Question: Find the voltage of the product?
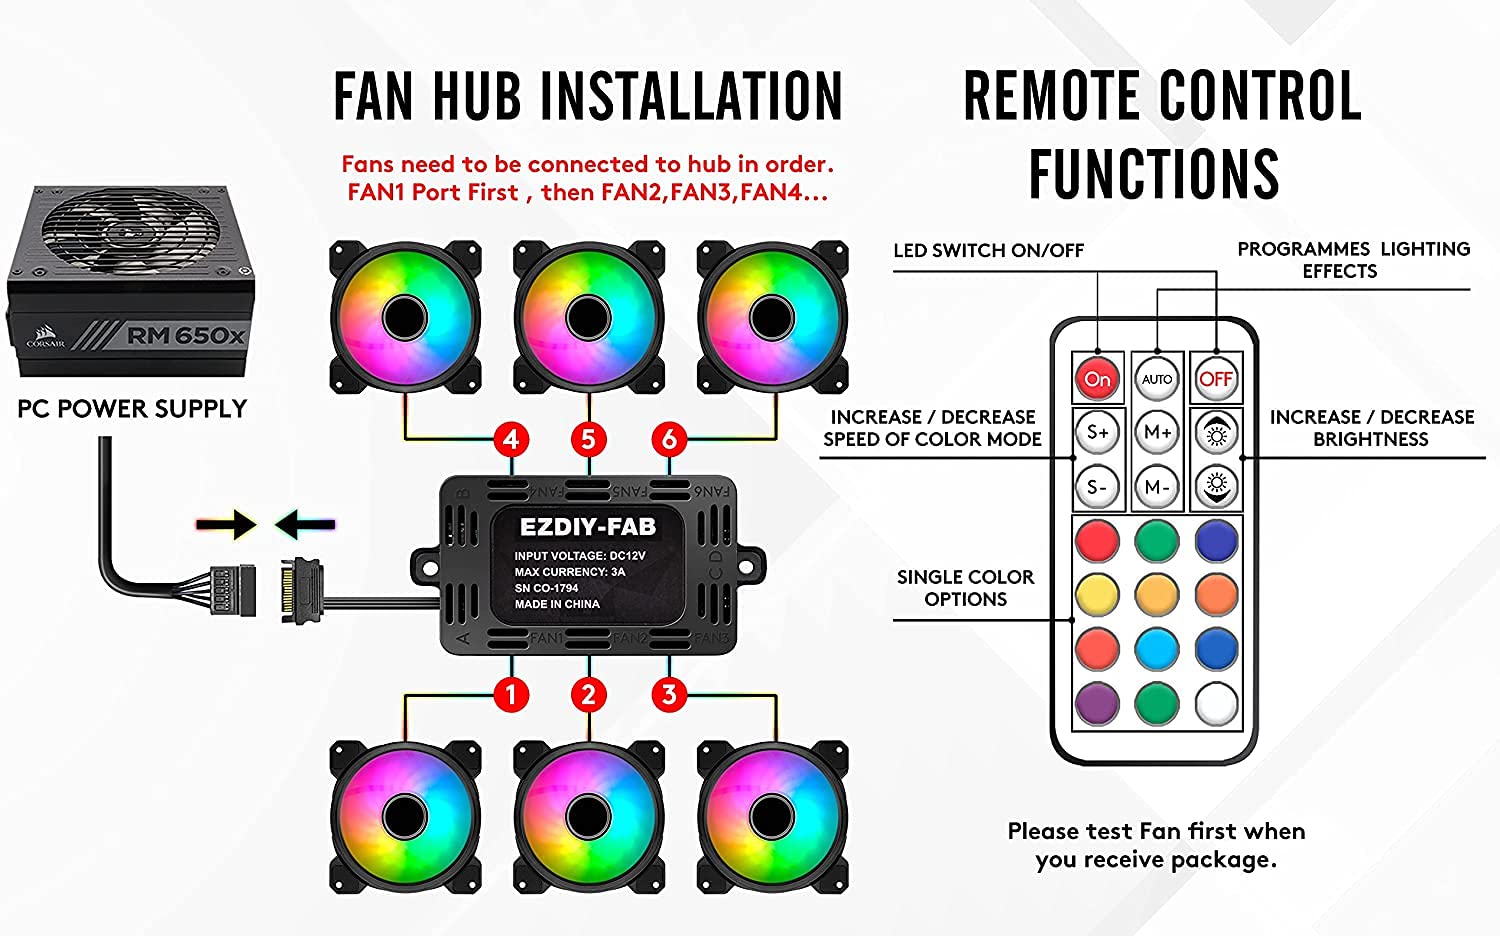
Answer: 12.0 volt